Wooster Sawmill and Gristmill Site

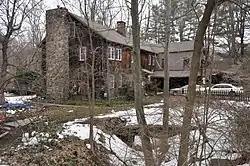

The Wooster Sawmill and Gristmill Site is a historic industrial site on Park Road in Oxford, Connecticut. From at least 1747 until 1965 it was operated as a sawmill, gristmill, and cider mill, giving it one of the longest known histories as a water-powered mill complex in the United States. The surviving elements of the complex, its structures now converted to private residential use, were listed on the National Register of Historic Places in 2001.